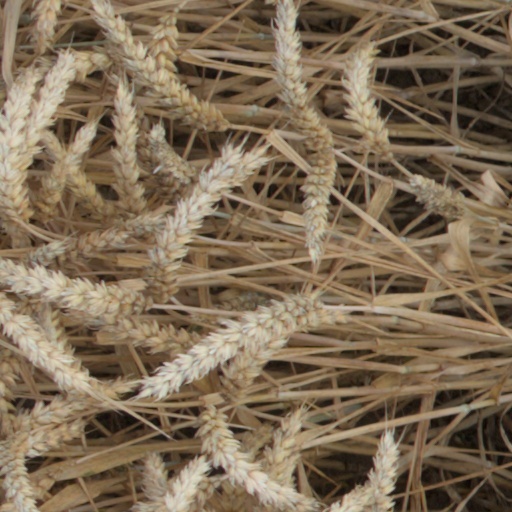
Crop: wheat